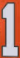
Number: 1